Shlomo Bar

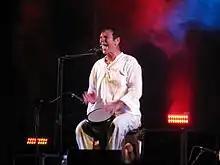

Bar's musical influences are broad, including Bob Dylan and Miles Davis on the one hand, and classical Indian music and Jewish liturgy on the other.